Cas Myslinski

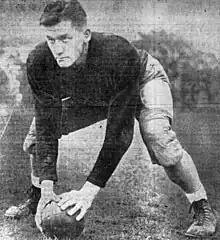
Myslinski, circa 1942

Casimir J. Myslinski (March 6, 1920 – October 26, 1993) was an American university administrator, United States Air Force and Army officer, and college football player.